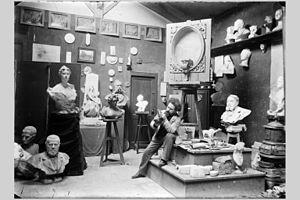
Le sculpteur Pierre Devaux dans son atelier. Artistes lyonnais dans leur atelier [le sculpteur Pierre Devaux (1865-1938), vers 1900]. Photographie, négatif sur verre, 13 x 18 cm. Identification présumée. Une des deux boites qui contenaient cette suite de clichés portait une liste manuscrite de noms d'artistes lyonnais
Durant la Troisième République, Lyon quitte progressivement la grande histoire, pour se fondre dans le moule des grandes cités industrielles françaises. Marquée par ses maires successifs, elle se développe largement, voyant sa population et son industrie prospérer. Plus particulier est son attachement à un certain radicalisme républicain, édifié et entretenu, qui se dresse contre l'influence de l'Église, en proie à de graves difficultés.
Pierre Devaux, né le 22 septembre 1865 à Tassin-la-Demi-Lune et mort le 9 novembre 1938 à Neuville-Les-Dames, est un sculpteur et médailleur français.